Andrew Luck

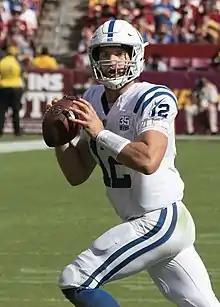
Luck passing against the Redskins in 2018

Luck started Week 1 on September 9, 2018, against the Cincinnati Bengals, his first game in 616 days. He had 319 passing yards, two touchdowns, and an interception, and set a career-high in completions with 39, but the Colts lost 34–23. In Week 3 against the Philadelphia Eagles, with the Colts down 20–16 with seconds left in the game, Luck, who threw for just 164 yards in the game, was replaced by backup Jacoby Brissett to attempt a Hail Mary pass from his own 46-yard line. Brissett overthrew several players in the back of the end zone and the Colts lost the game. The move was questioned by some journalists and fans, and led to some speculation about the health of Luck's shoulder, although head coach Frank Reich and Luck both said it was purely because Brissett had a stronger throwing arm. The following week against the Houston Texans, Luck threw for four touchdowns and career-highs in completions (40), attempts (62), and yards (464). He led the Colts back from down 28–10 in the third quarter, including a game-tying two point conversion with :51 left. However the team lost in overtime, 37–34, after Indianapolis failed to convert a 4th and 4 on their own 43 and the Texans kicked the game-winning field goal. In Week 5, on "Thursday Night Football" against the New England Patriots, he was 38-of-59 for 365 passing yards, three touchdowns, and two interceptions as the Colts fell 38–24. Luck's 121 passing attempts in Weeks 4–5 were the most over a two-game span in NFL history. In Week 6, against the New York Jets, he had 301 passing yards, four touchdowns, and three interceptions in the 42–34 loss.